Electricity in Great Britain

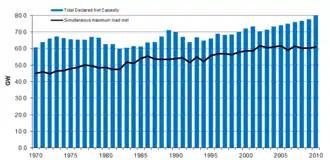
UK Electricity Capacity Margin

During the 1940s some 90% of the generating capacity was fired by coal, with oil providing most of the remainder.